Andrea Bocelli

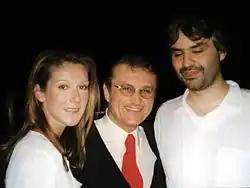
Bocelli with Celine Dion and Tony Renis in 2002

In Berlin, on 5 February, he received a Goldene Kamera award in the "Music & Entertainment" category. On 6 March, he received two World Music Awards in Monte Carlo: "World best selling classical artist" and "Best selling Italian artist". On 11 March, he gave a concert for peace at the Basilica di San Marco a Venezia in Venice, accompanied by the orchestra of the Teatro La Fenice and conducted by Lorin Maazel. On 15 March, he took part in the opening of Walt Disney Studios Park in Marne-la-Vallée France. On 7 May, Bocelli and Tony Renis received a Telegatto Italian Television award for the soundtrack of the series "Cuore". On 23 May he received the 2002 Classical BRIT Award for "Outstanding Contribution to Music". On 27 May, he performed at the Villa Madama in Rome in front of US president George W. Bush and Italian president Silvio Berlusconi. On 28 May, he took part in "Pavarotti & Friends" charity concert in Modena in aid of Angola. In June, he again toured the US, then on 26 July and 3 August, he portrayed Lieutenant B.F. Pinkerton in "Madama Butterfly" at the 48th Puccini Festival in Torre del Lago. On 14 October, he and Lorin Maazel presented his new album "Sentimento" to a worldwide audience. Further presentations took place in Milan and New York, and the album was released on 4 November, selling over two million copies in 40 days. On 24 October, he started his "Sentimento" tour in Zürich; the tour took in large arenas in several European and North American cities.